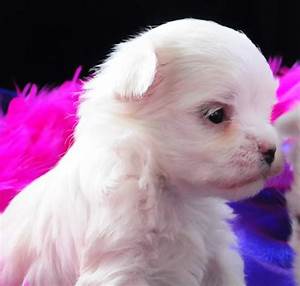
Label: dog